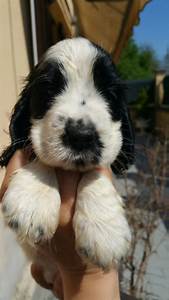
Label: cane